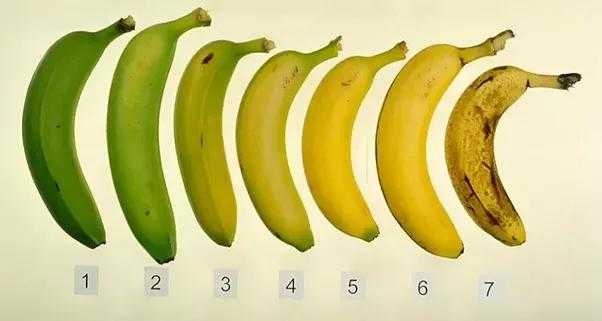
Label: Banana